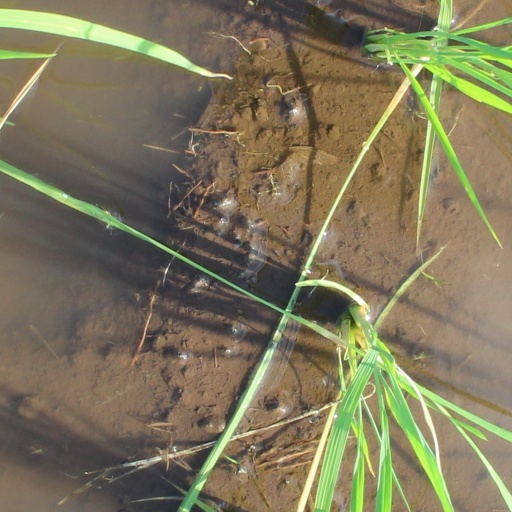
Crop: rice